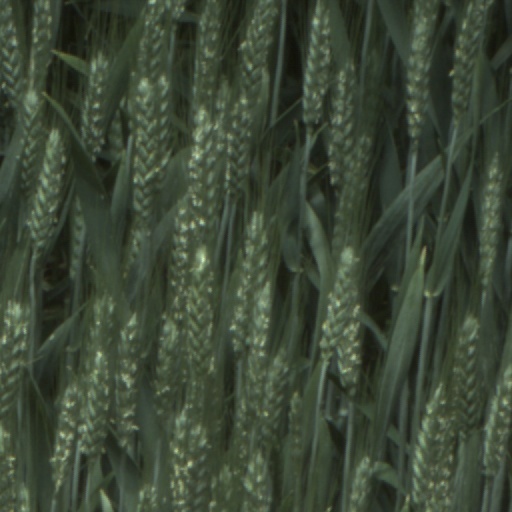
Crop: wheat